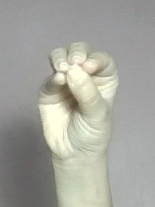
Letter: ha